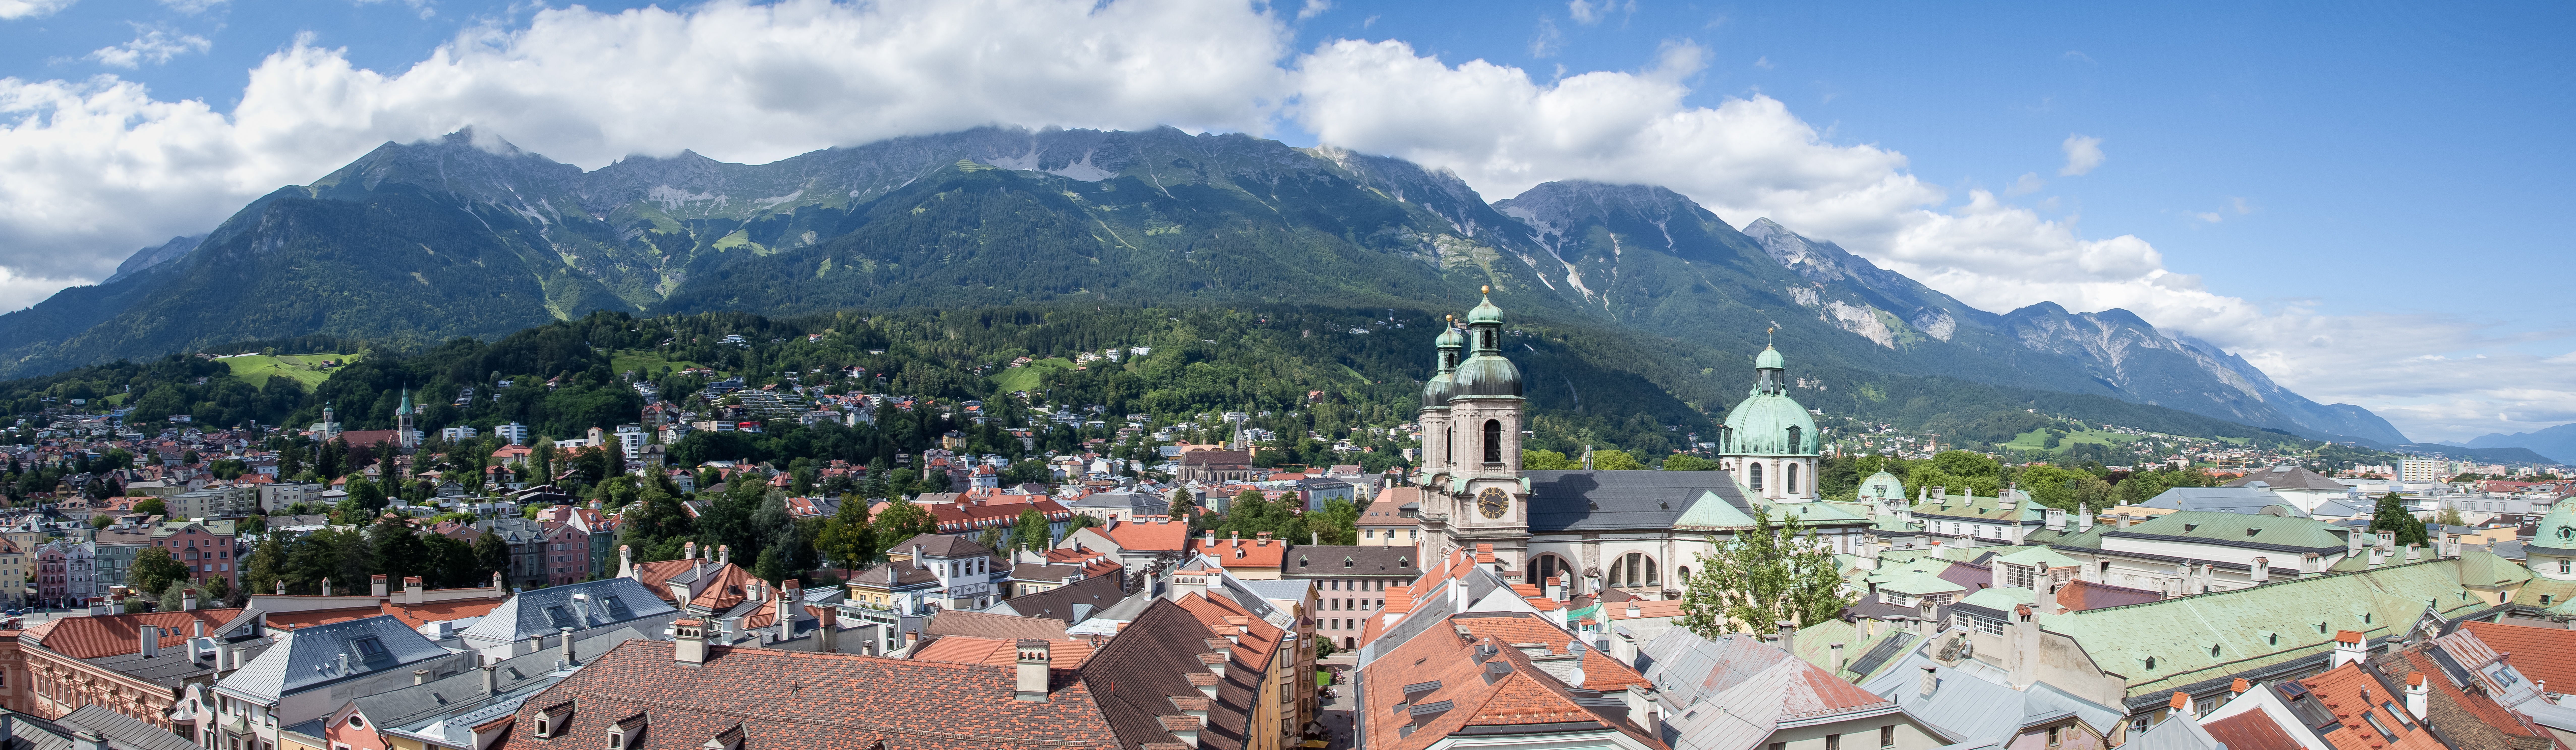
mountain, architecture, photography, town, city, mountain range, cityscape, panorama, summer, village, alpine, church, tourism, city view, austria, old town, resort, mountains, alps, homes, dom, innsbruck, olympia, tyrol, tours, state capital, historic old town, nordkette